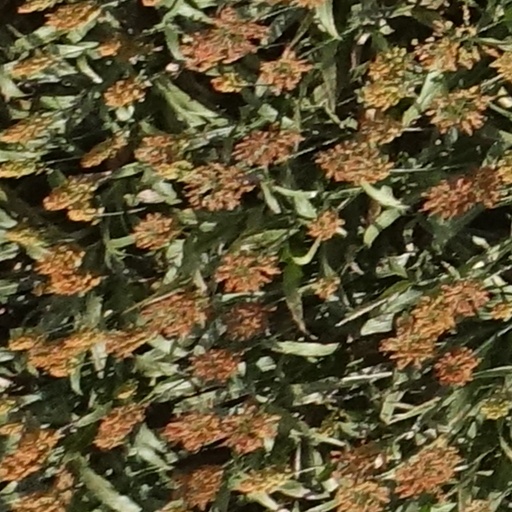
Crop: sorghum